The Mexican Spitfire's Baby

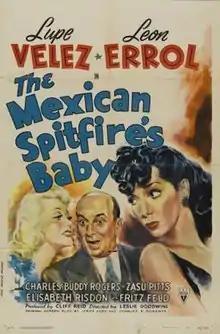
Theatrical release poster

The Mexican Spitfire's Baby is a 1941 American comedy film directed by Leslie Goodwins and written by Charles E. Roberts and Jerome Cady. It is the sequel to the 1940 film "Mexican Spitfire Out West". The film stars Lupe Vélez, Leon Errol, Charles "Buddy" Rogers, ZaSu Pitts, Elisabeth Risdon and Fritz Feld. The film was released on November 28, 1941, by RKO Pictures.